1943 Greek protests against labour mobilization

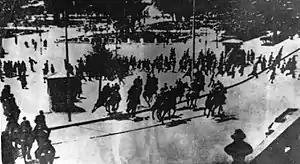
Mounted Italian Carabinieri charge against demonstrators in central Athens

The events of 24 February prompted the collaborationist Interior Minister, Anastasios Tavoularis, to demand the forcible dissolution of any protest by arms, and threatened any member of the police or gendarmerie who hesitated to do so with severe penalties. On 25 February, the staff of the Telephone Company, which was under direct German supervision, went on strike. German troops arrived at the main telecommunications building and arrested over 200 employees and shut them in the basement, but they managed to escape while the Germans awaited the arrival of paddy wagons. Even school students went on strike, over several days, resulting in the death of one of them at the hands of the Carabinieri. On 27 February, Kostis Palamas, revered as Greece's national poet, died. His funeral, held on the next day, drew an enormous crowd, and turned into a public demonstration of defiance of the occupying powers, whose representatives were greeted by the crowd with the Greek national anthem and shouts of 'Long Live Freedom'. On the same day, following a call by the leftist National Liberation Front (EAM) for a general strike, about 3,500 demonstrators gathered in the central Omonoia Square, with placards attacking the Axis. Anti-Axis sentiment came more and more to the open: Italian reports claimed that a church mass was concluded with shouts of 'Long Live Greece' and 'Long Live the Red Army', while at the neighbourhood of Kypseli disabled war veterans interrupted the service to harangue the congregation against civil mobilization.